Sandersleben (Anh) station

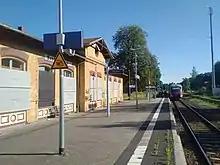
Platform 3 on the Blankenheim side with second entrance building on an island (2017)

The station was opened on 15 October 1871 with the commissioning of the Könnern–Aschersleben section by the Magdeburg–Halberstadt Railway Company ("Magdeburg-Halberstädter Eisenbahngesellschaft", MHE). With the construction of the Berlin-Blankenheim railway by the Prussian state railways, a second station was built west of the existing facilities. Since the MHE did not allow the state railway to use its entrance building, it opened its own entrance building on 15 May 1879; this was located to the east of the new line, thus between the two lines. After the nationalisation of the MHE in 1879, the building from 1871 was put to other uses.